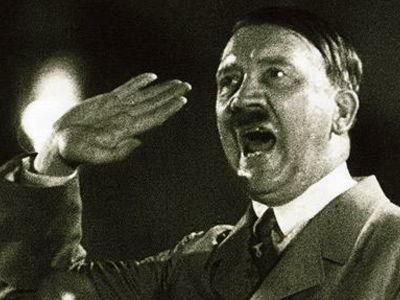
回答: アラホラサッサー!